Describe the emotion expressed in this image:  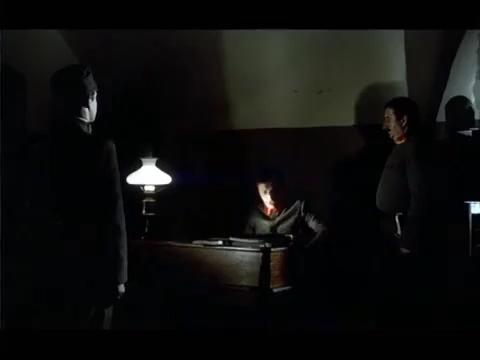
This person displays Suffering, valence and arousal with low intensity.